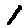
Label: 1